KDKA (AM)

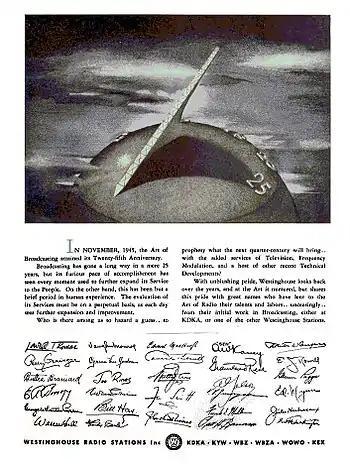
Westinghouse advertisement for KDKA's 25th anniversary (1945)

The best known priority dispute has been between KDKA and WWJ in Detroit, Michigan, a controversy in which some neutral observers have carefully tried to avoid being entangled. This was emphasized when the September 3, 1945, issue of "Time" magazine included a report that the National Association of Broadcasters (NAB) had recently sided with WWJ's "claim to being the world's first commercial radio station", by concluding that KDKA "was ten and a half weeks younger". This assertion brought a quick denial by NAB President J. Harold Ryan, who informed the magazine that it had misconstrued some informational material sent out by the association, and: "It was not the intention, nor is it the prerogative of the NAB to attempt to decide the relative claims of two pioneer broadcasting stations." In October Westinghouse withdrew its five stations from NAB membership, which "Billboard" magazine suggested was largely due to Westinghouse's dissatisfaction with how the NAB had handled KDKA's 25th anniversary.